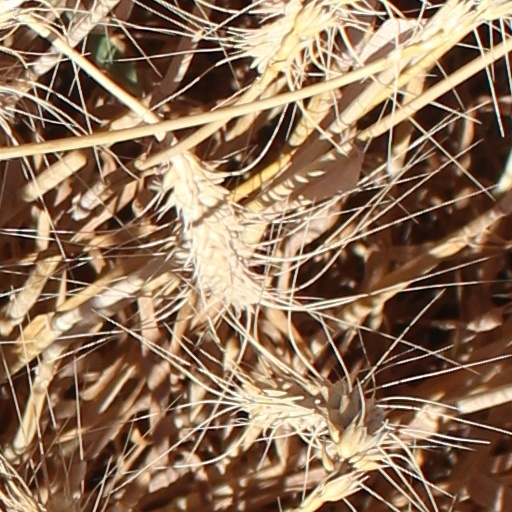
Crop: wheat